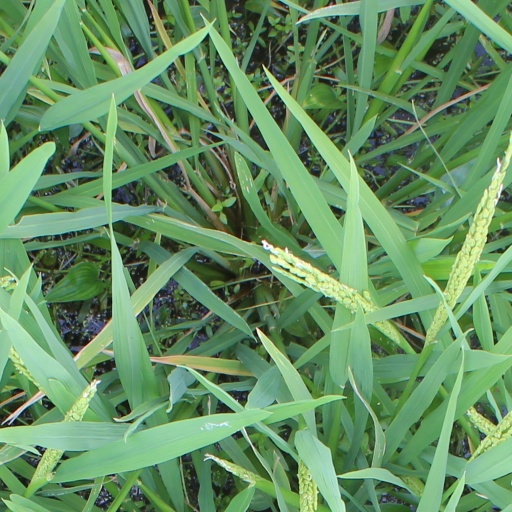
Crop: rice